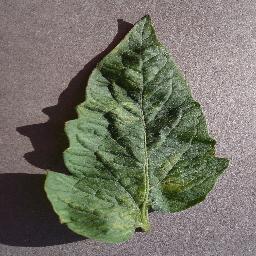
Label: Tomato___Spider_mites Two-spotted_spider_mite